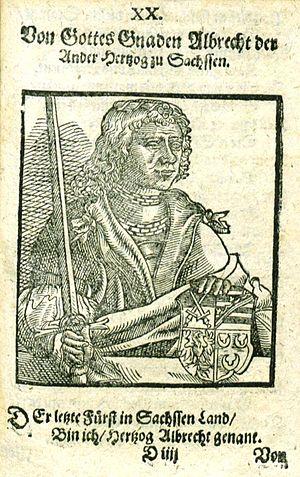
Albert III de Saxe-Wittenberg, né vers 1373 et mort en 1422, est prince-électeur et Duc de Saxe de 1419 à sa mort.